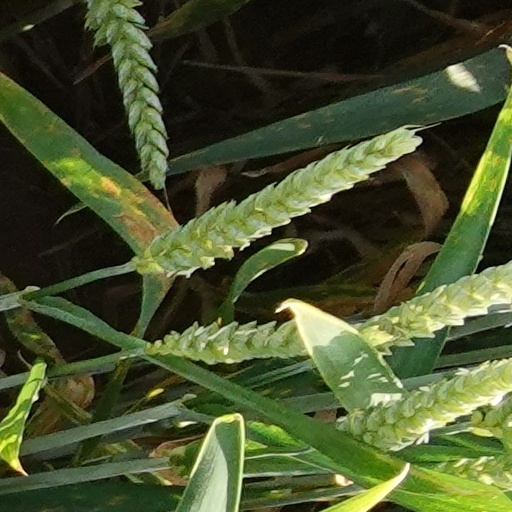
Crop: wheat